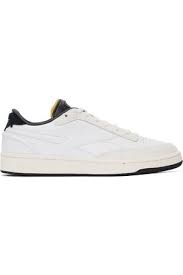
Label: Sneaker